Umbellularia

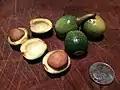
Nearly ripe nuts being prepared for roasting

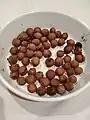
Roasted nuts

The leaf has been used in cooking but contains large amounts of the toxic compound umbellulone, which causes methemoglobinemia. Umbellulone is absent from culinary bay leaves ("Laurus nobilis"). "Umbellularia" leaf imparts a somewhat stronger camphor/cinnamon flavor compared to the Mediterranean bay.